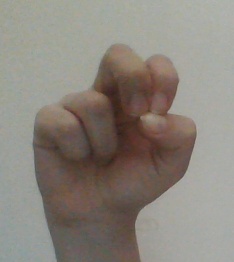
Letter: gaaf